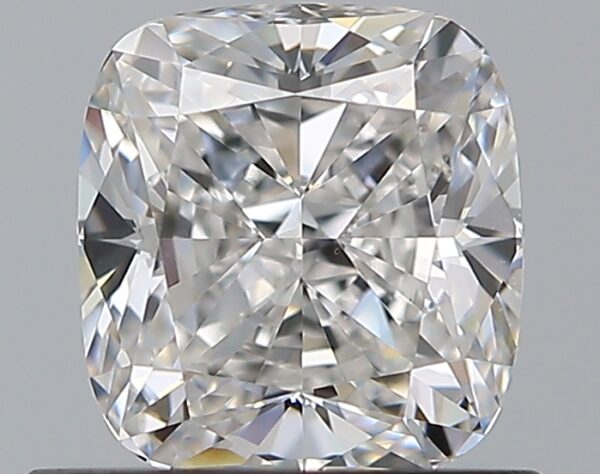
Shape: cushion
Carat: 0.8
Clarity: VS1
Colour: F
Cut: EX
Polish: EX
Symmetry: VG
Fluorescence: N
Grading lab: GIA
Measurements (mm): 5.43 x 5.09 x 3.39